Castle of Folgosinho

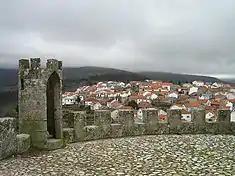
One of the watchtowers on the top of the tower overlooking the town of Folgosinho

The castle is situated in an urban context, along the edges of the agglomerated townscape, on the top of hill consisting of white and red quartz, on the flanks of the Serra dos Galhardos, overlooking the valley of Mondego.